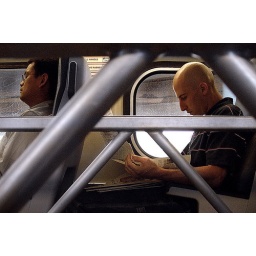
This is my very first shot of shooting on Caltrain. I'm in the bike car upstairs shooting across the aisle.